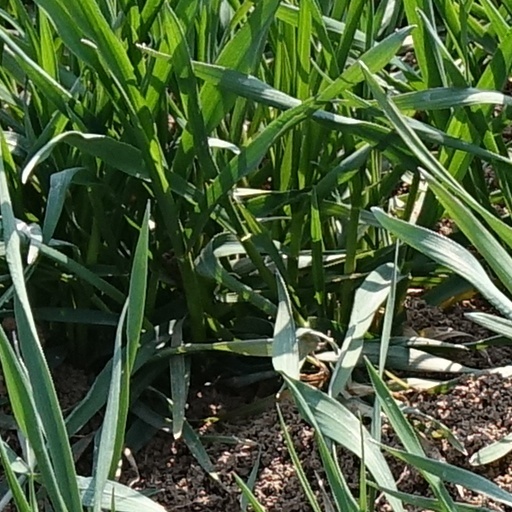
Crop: wheat